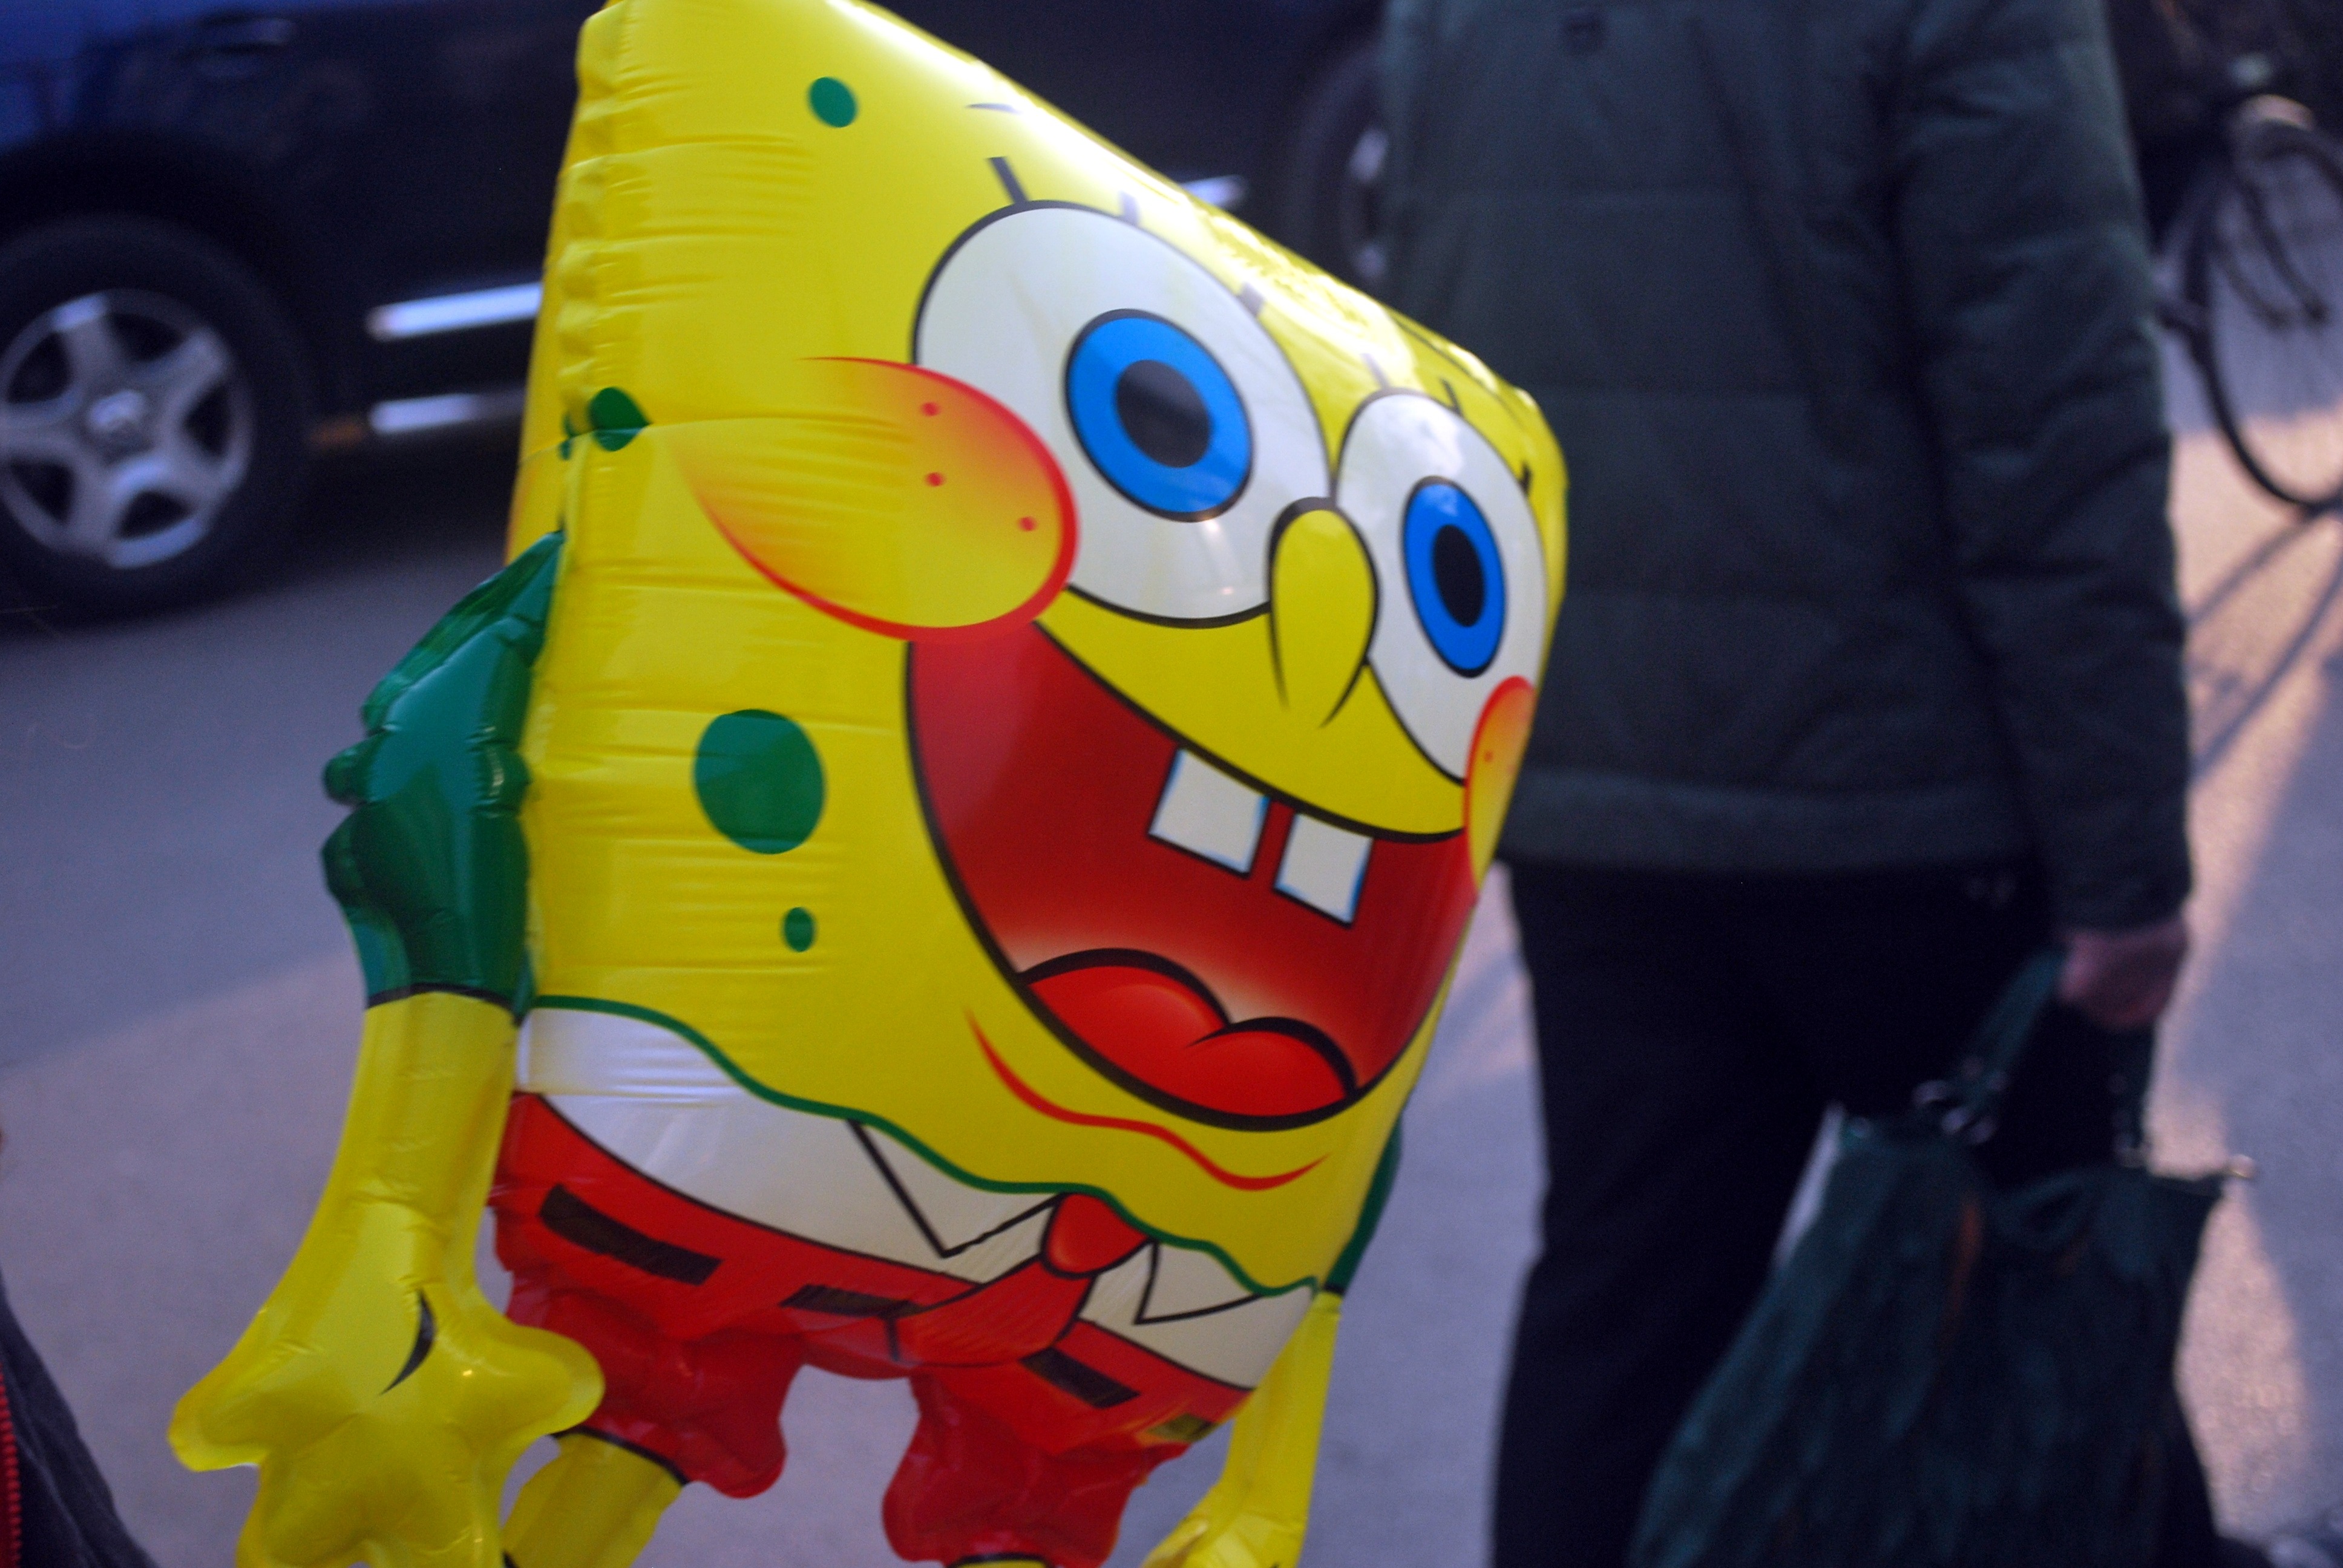
balloon, color, blue, yellow, toy, sponge, art, bob, character, cartoon, inflatable